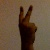
The image shows a hand gesture representing the number 2 in Indian Sign Language.